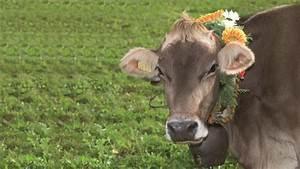
cow